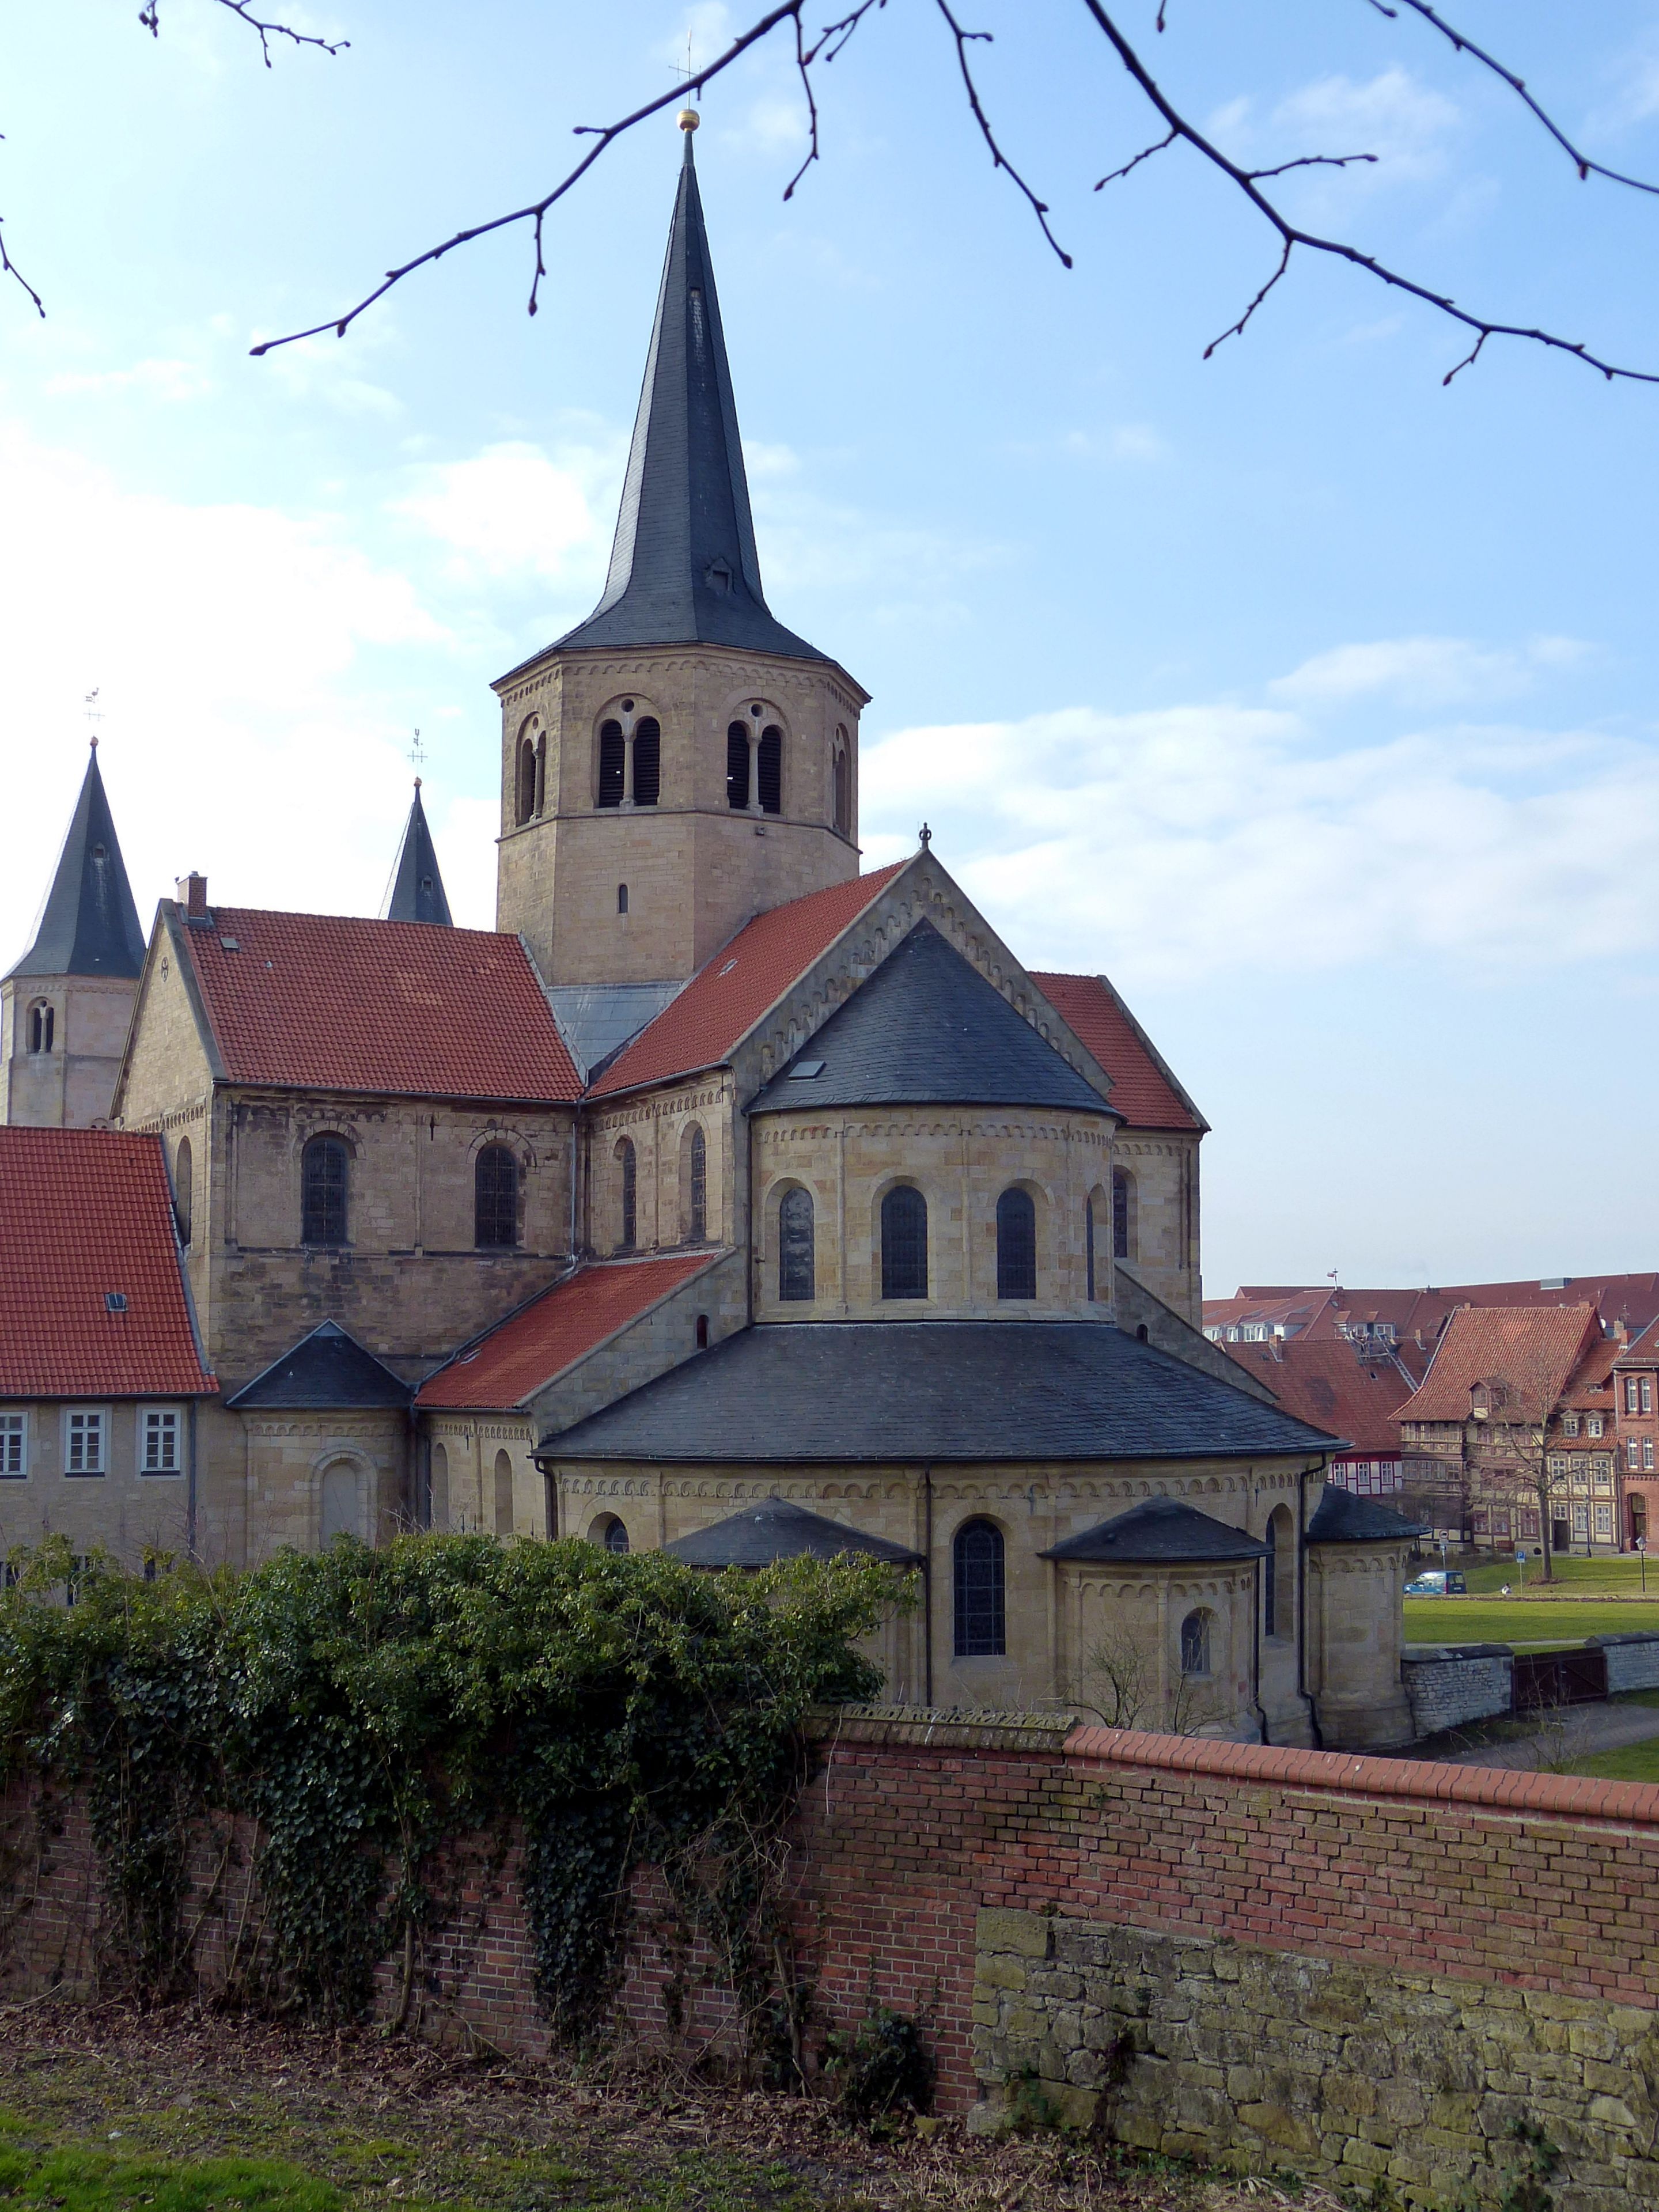
town, building, chateau, tower, facade, church, place of worship, old town, steeple, monastery, estate, historically, middle ages, lower saxony, rural area, hildesheim germany